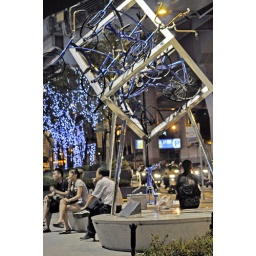
Crazy bike sculpture in street in Taipei.